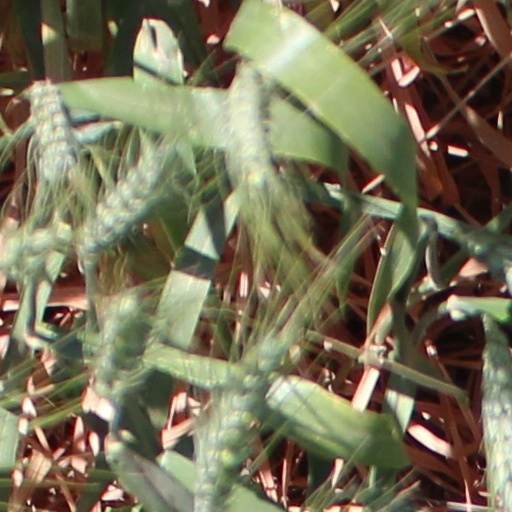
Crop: wheat